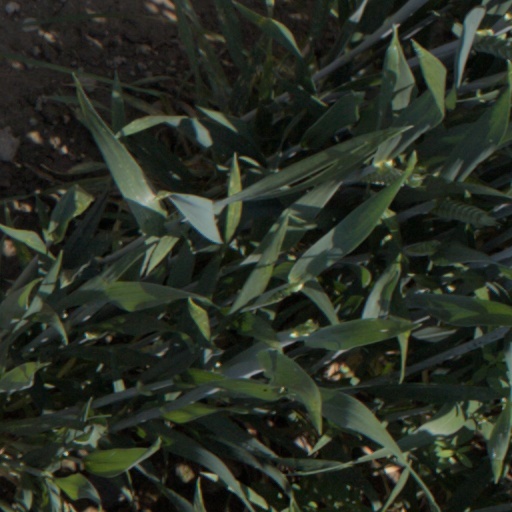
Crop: wheat